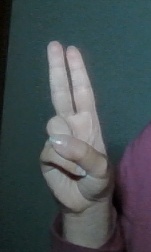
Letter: taa